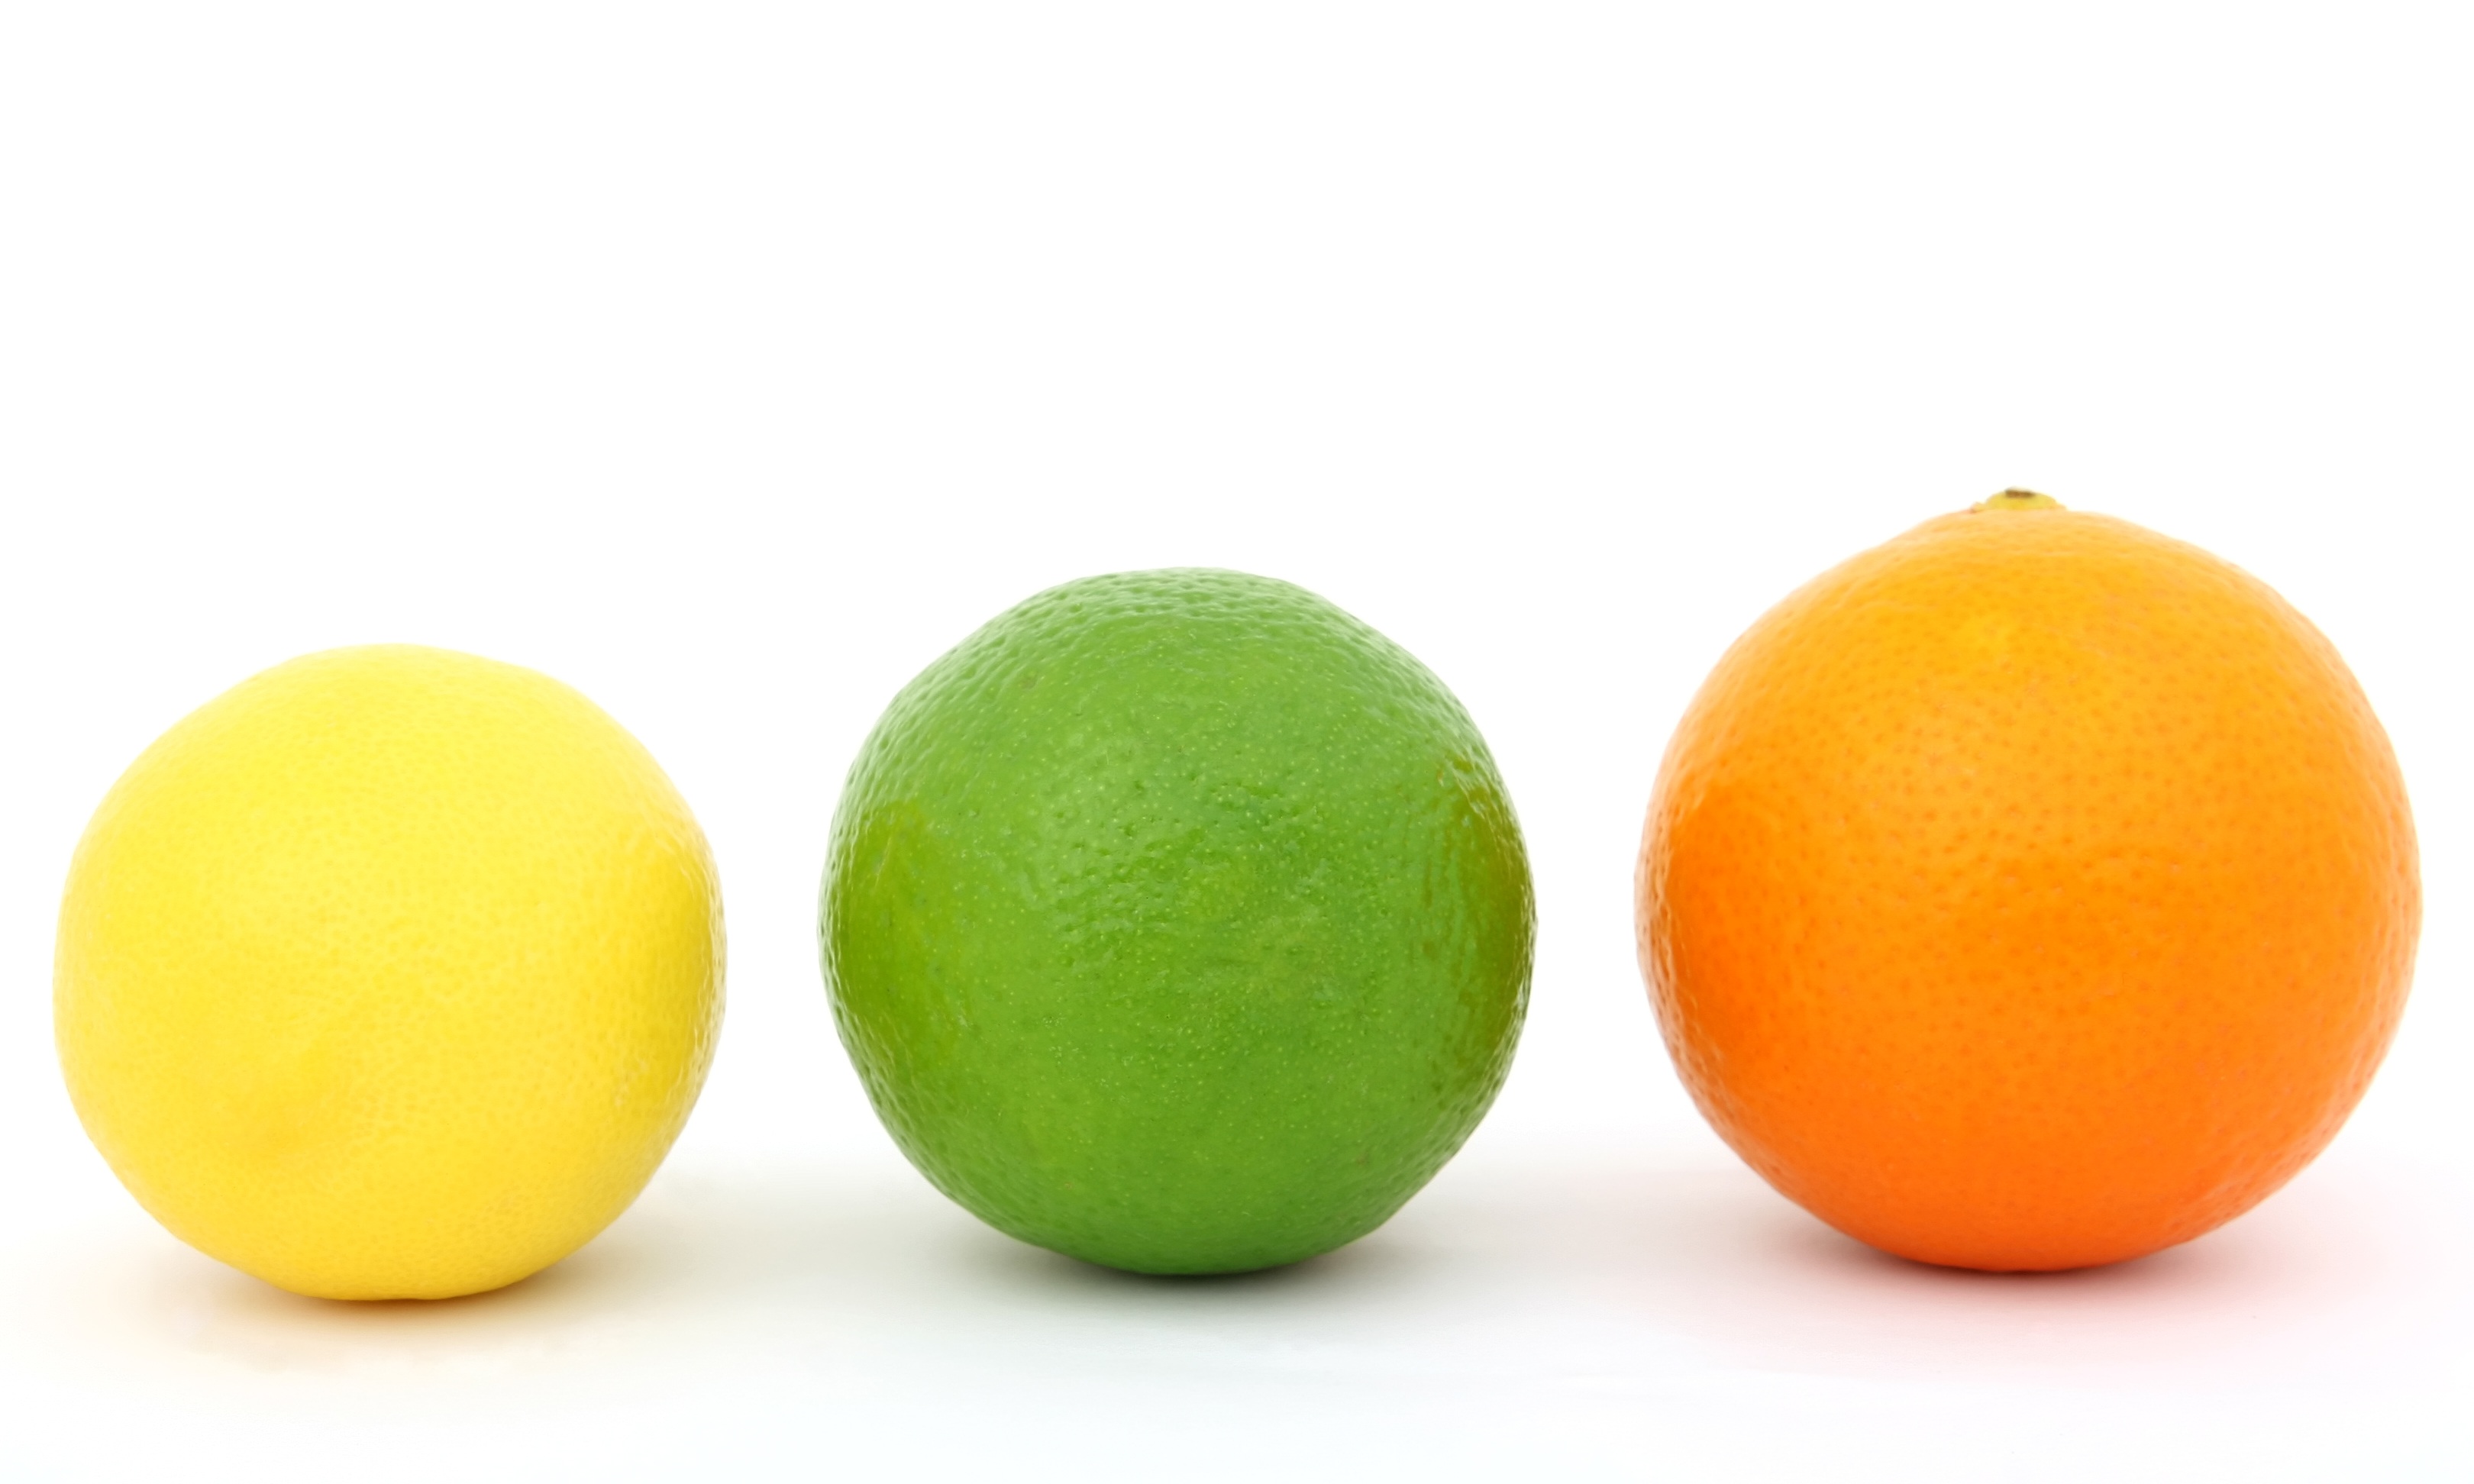
plant, white, fruit, restaurant, isolated, summer, orange, food, salad, green, cooking, ingredient, produce, tropical, macro, natural, fresh, colorful, yellow, closeup, breakfast, healthy, delicious, health, cookery, fitness, lemon, life, lime, squeeze, close up, peel, background, nutrition, vegetables, bright, seasonal, tasty, still, good, slim, catering, diet, bitter, refreshing, citrus, sour, dieting, flowering plant, slimming, several, land plant, sweet lemon, tangelo, wholesome